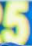
Number: 5